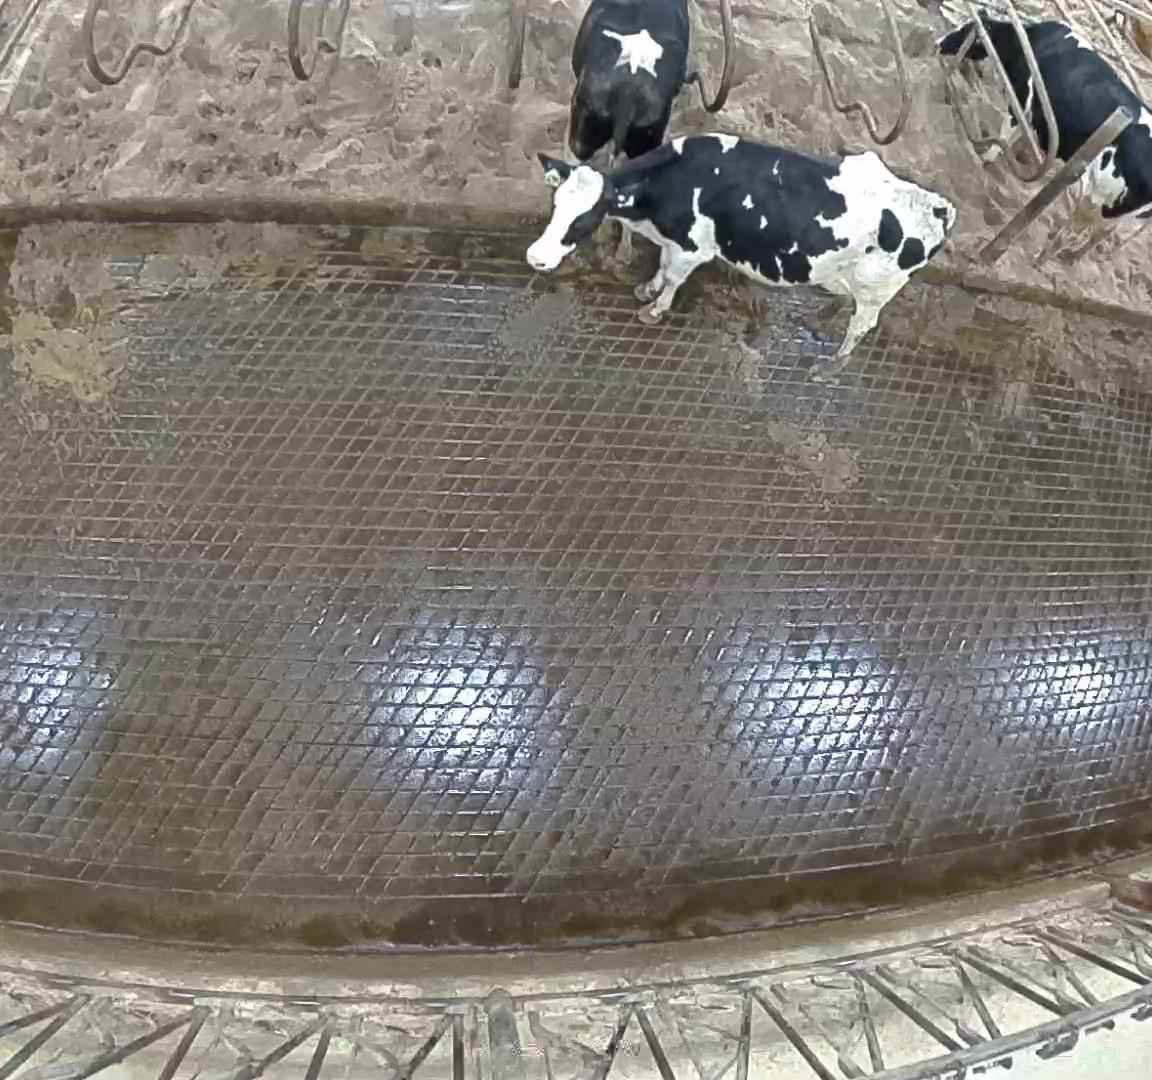
Number of cows: 3